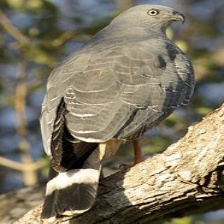
Species: CRANE HAWK
Scientific name: GERANOSPIZA CAERULESCENS